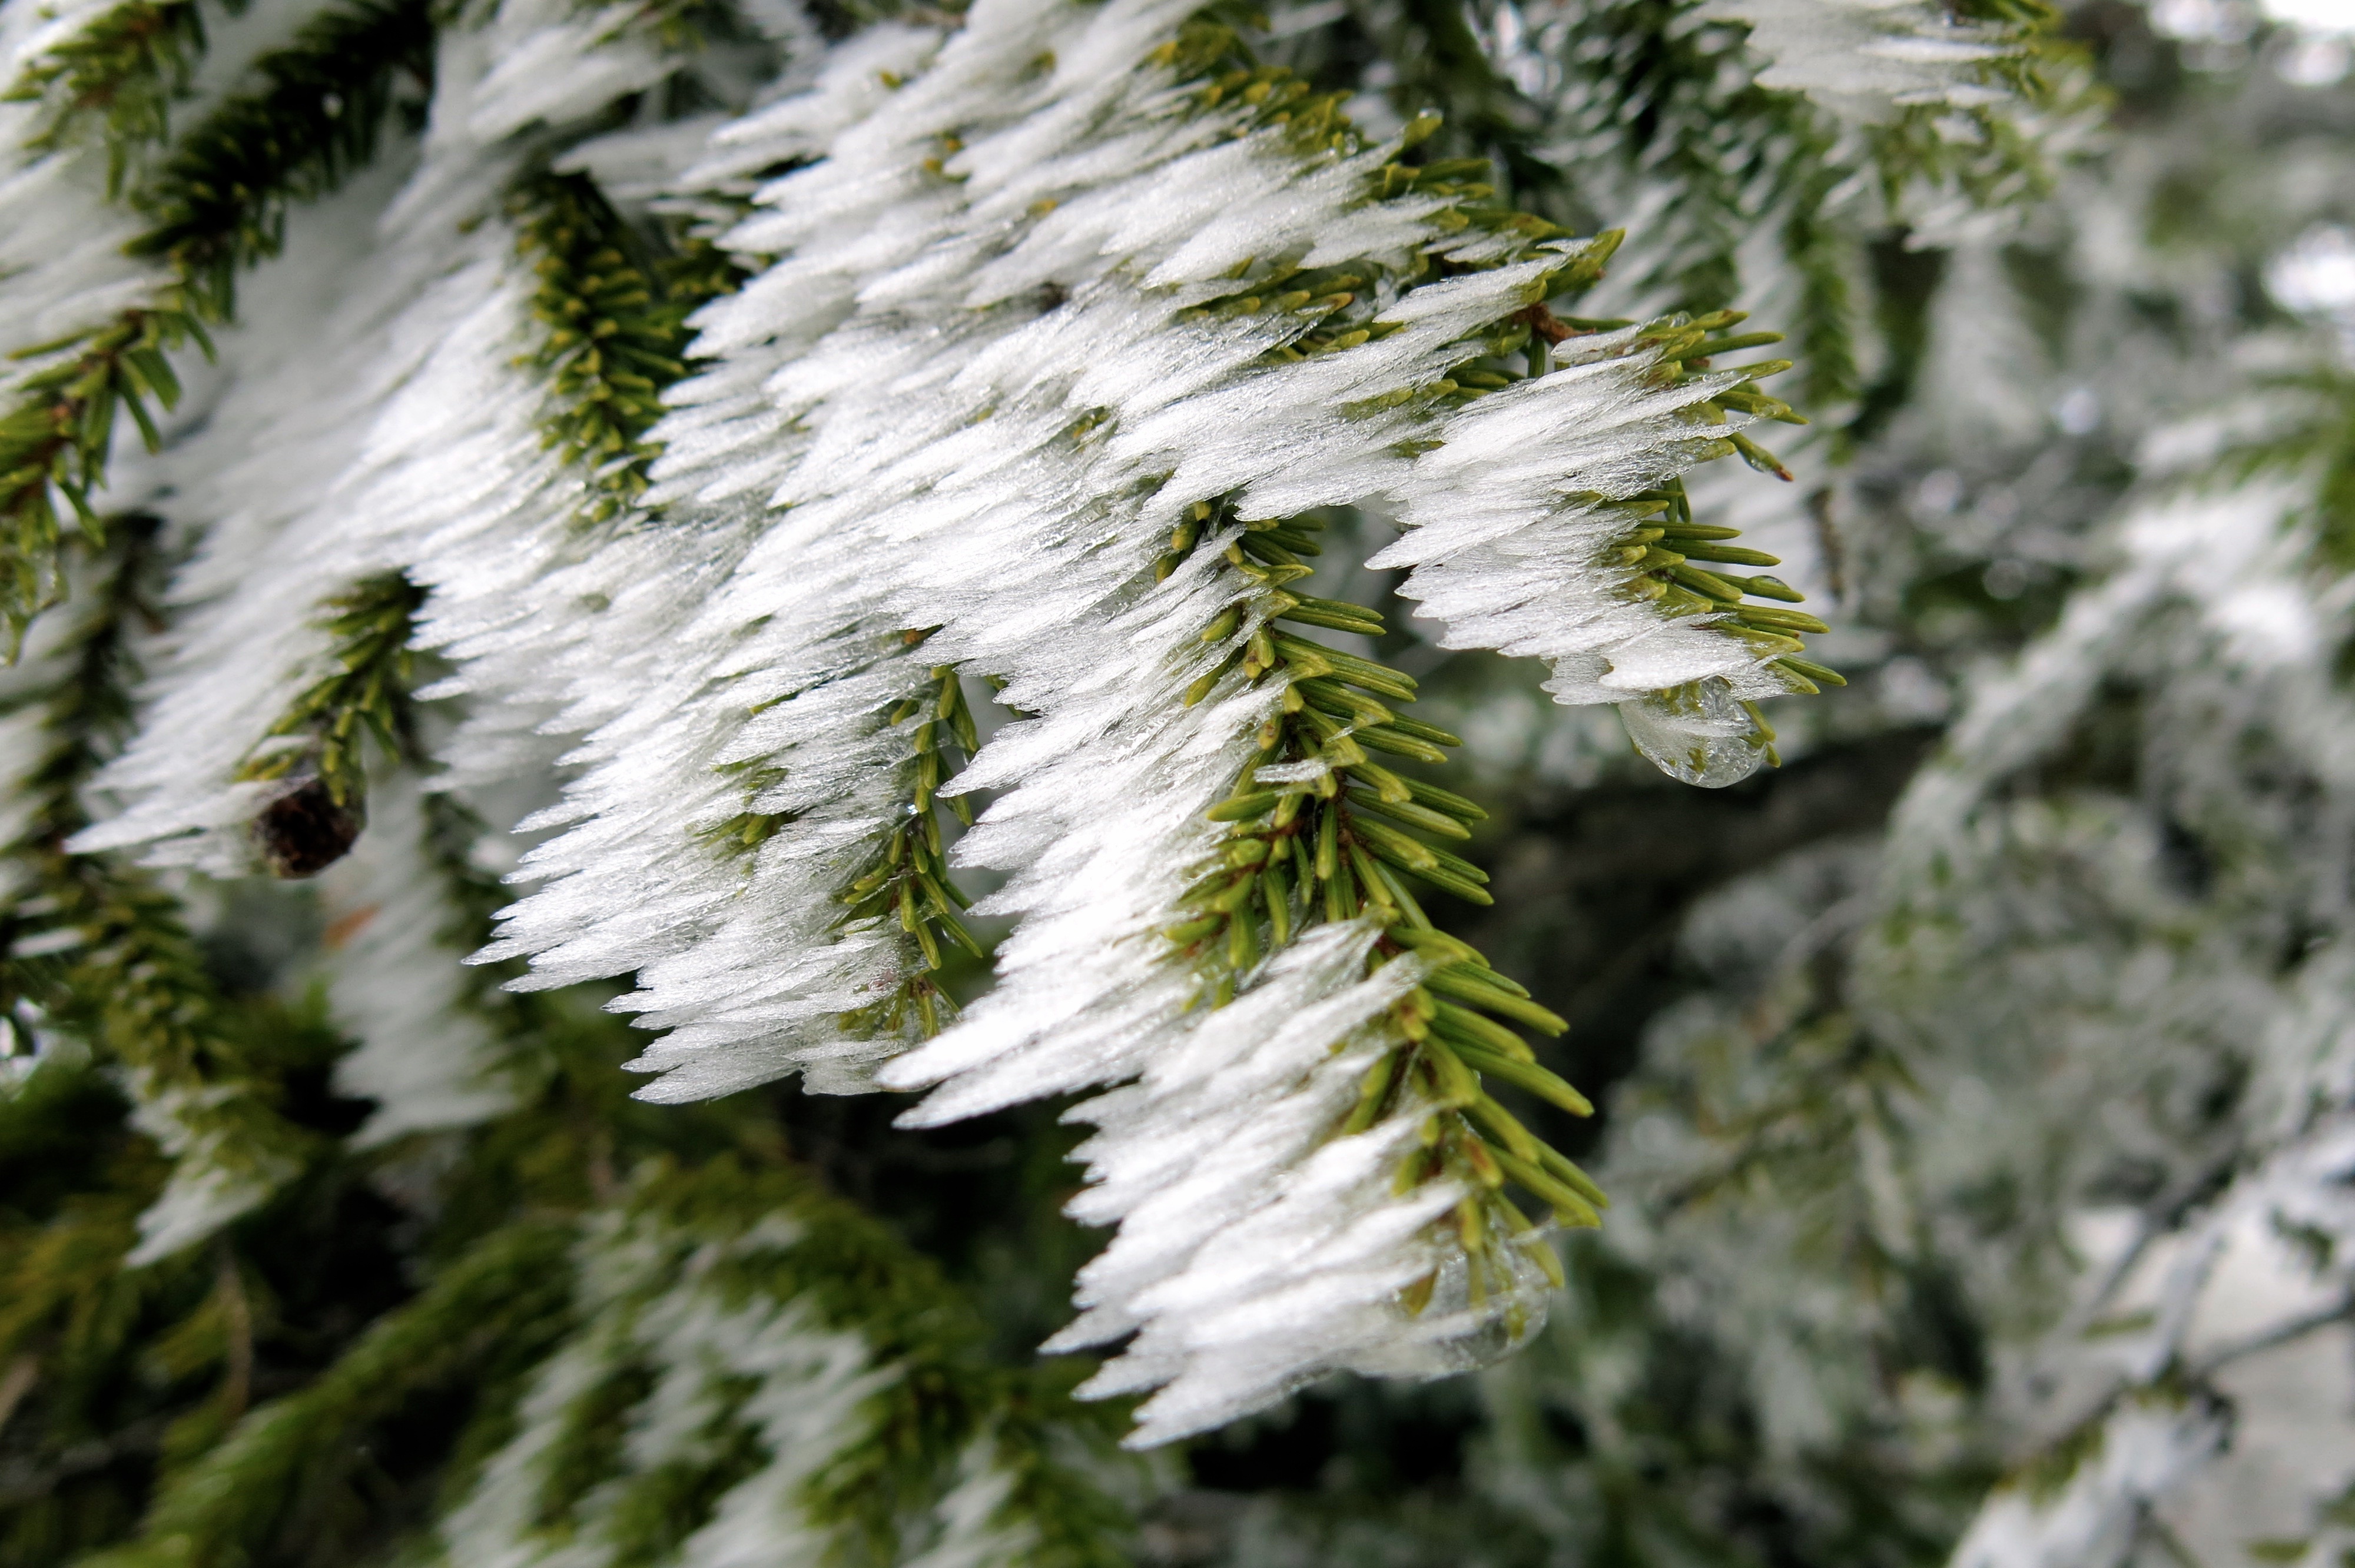
tree, nature, branch, snow, winter, plant, leaf, flower, frost, evergreen, botany, fir, flora, season, twig, conifer, spruce, freezing, woody plant, land plant